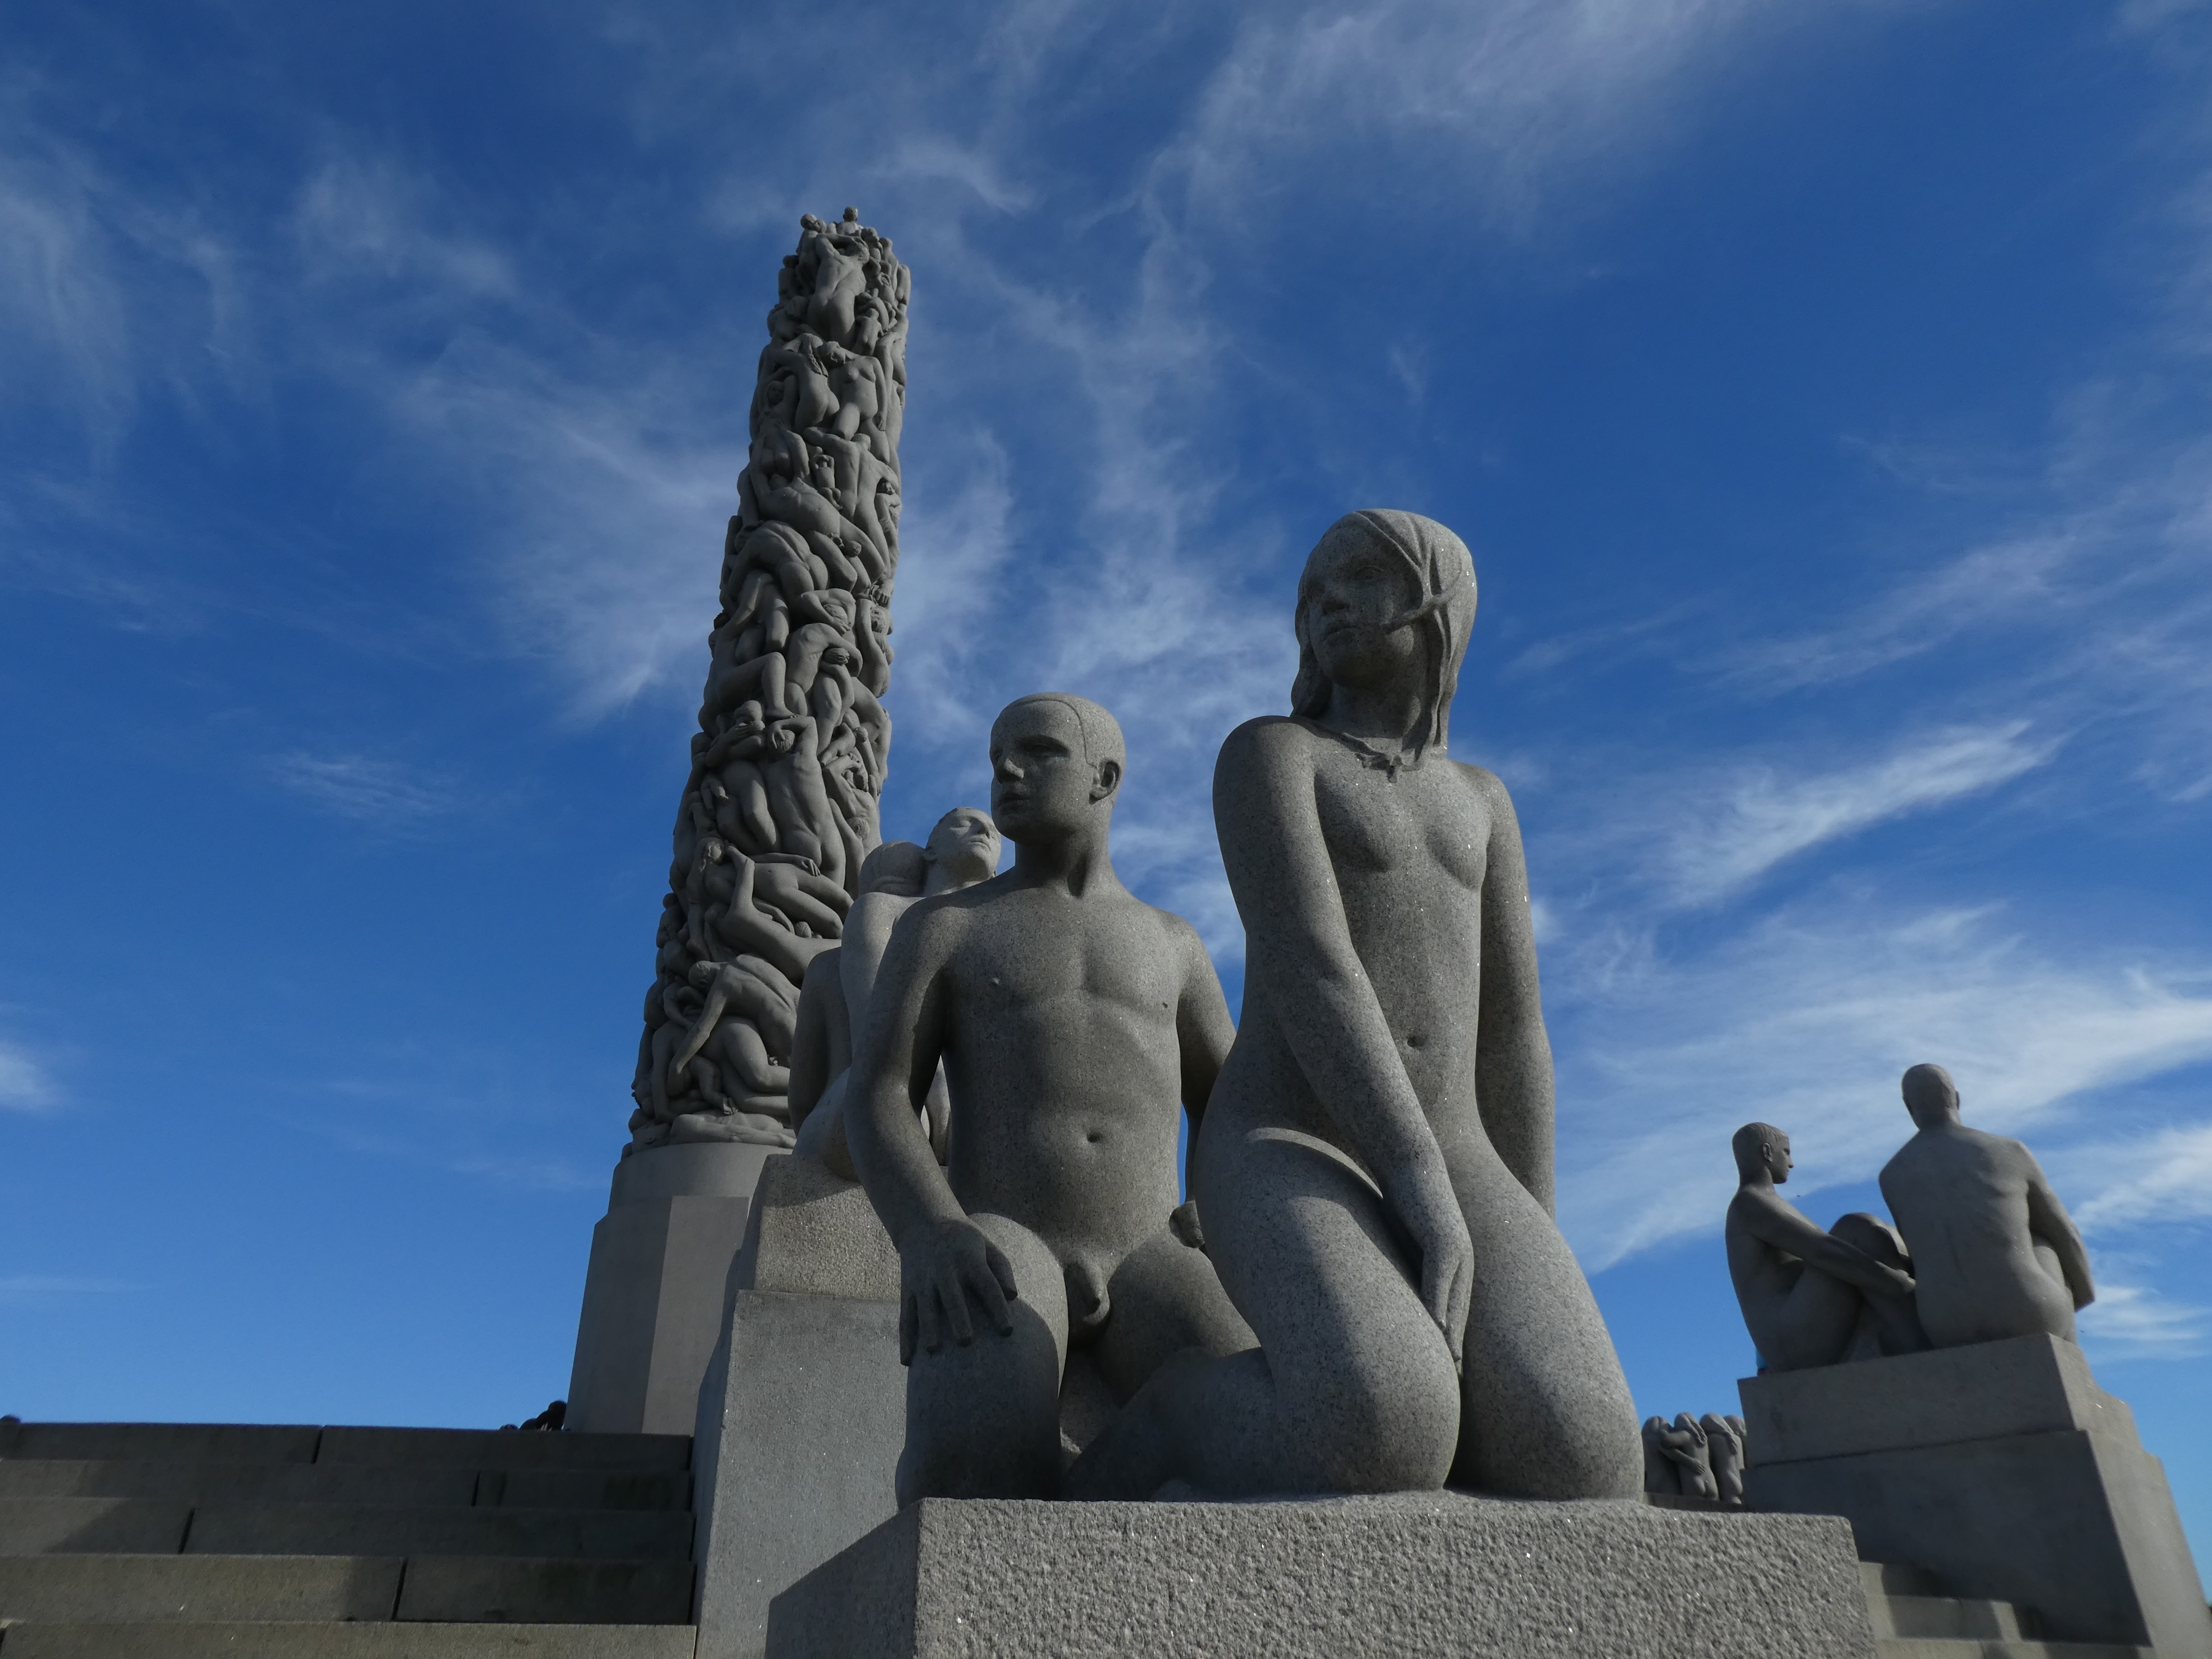
sand, sky, monument, vacation, travel, statue, landmark, blue, tourism, sculpture, memorial, art, temple, oslo, monolith, vigeland park